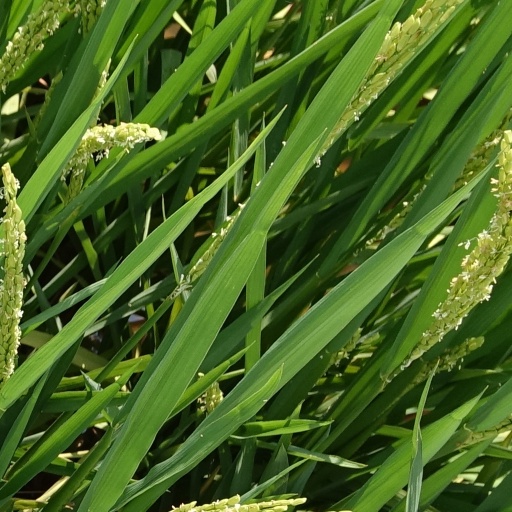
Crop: rice